Caesar Wright

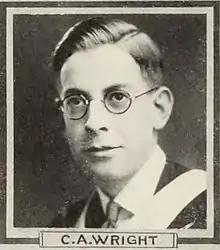
Wright on his graduation from the University of Western Ontario in 1923

Cecil Augustus Wright (July 2, 1904April 24, 1967), often called Caesar Wright, was a Canadian jurist and law professor. He was among the first law professors to import the Harvard case method into Canadian legal education. He was also known for his confrontational and aggressive personality.